Tim Holmes (artist)

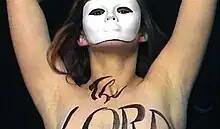
Still from the film "The 23rd Psalm" in Holmes's Body Psalms project

The Body Psalms project which Holmes began in the early 2000s involves a series of films and performances in which sacred scripts from various religions are written on the human body as a form of "sculptural poetry." Archival objects, preparatory drawings and film footage from the project were exhibited in 2009 at the Paris Gibson Square Museum of Art in "The Body Psalms Project: Re-evaluating the Body in a Capitalist World". A documentary film on his art and life, "The Moving Art of Tim Holmes", by Austrian filmmaker Karin Wally arose from his work at the in Vienna which incorporated dance, acting, music, film and sculpture in performance.